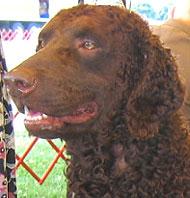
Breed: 202-n000028-curly_coated_retriever